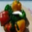
Label: sweet_pepper